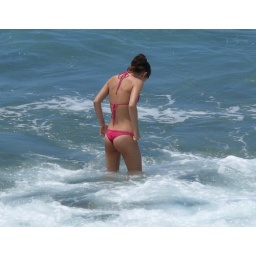
Taken on the beach in San Augustine. Gran Canary early summer.The water is still a bit could.